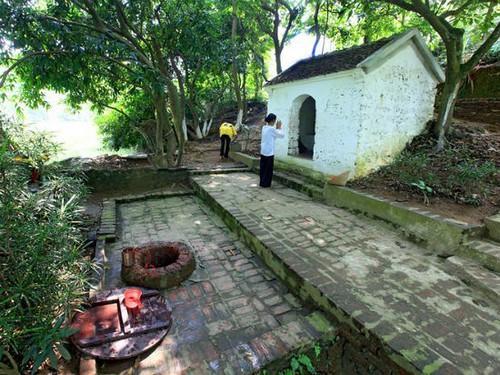
có hai người đang xuất hiện ở gần ngôi miếu thờ